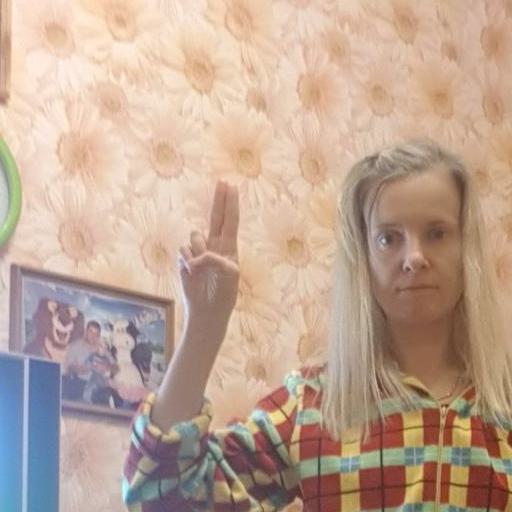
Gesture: two_up